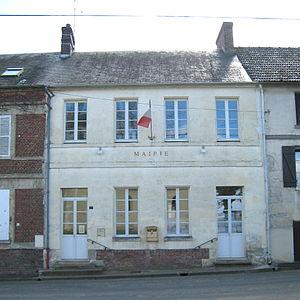
Monts est une commune française située dans le département de l'Oise en région Hauts-de-France.